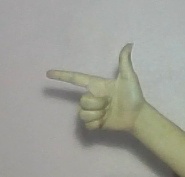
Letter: yaa